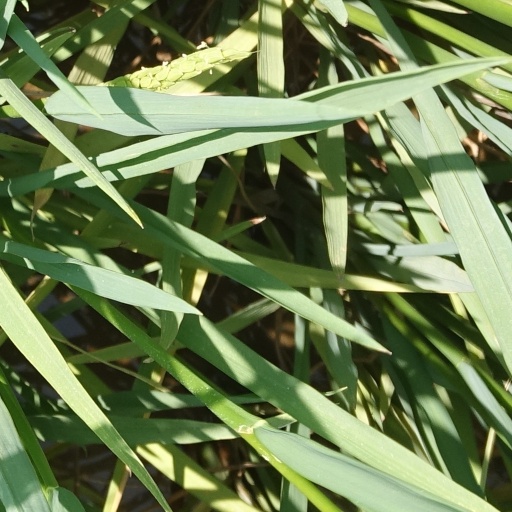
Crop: rice